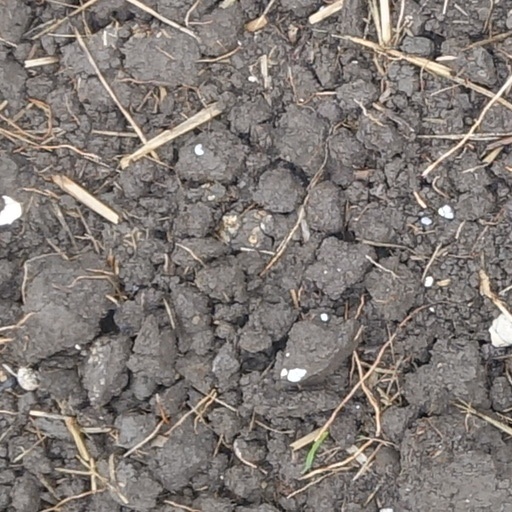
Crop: wheat